The Pot Carriers

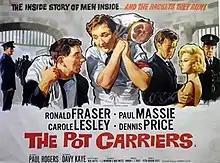
British quad poster by Tom Chantrell

The Pot Carriers is a 1962 British comedy-drama film directed by Peter Graham Scott and produced by Gordon Scott for ABPC. The film stars Ronald Fraser, Paul Massie, Carole Lesley and Dennis Price. The film is largely set in Wandsworth prison and is a remake of the "ITV Play of the Week, The Pot Carriers" (1960), which writer Mike Watts based on his prison experiences. The film is about a young prisoner called Rainbow as he struggles to adjust to his first stretch behind bars.